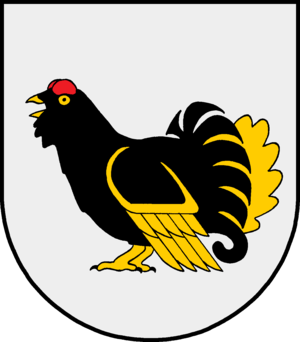
Lentföhrden
Coat of arms of Lentföhrden
Lentföhrden er en by og en kommune i det nordlige Tyskland, beliggende i Amt Kaltenkirchen-Land i den vestlige del af Kreis Segeberg. Kreis Segeberg ligger i den sydøstlige del af delstaten Slesvig-Holsten.